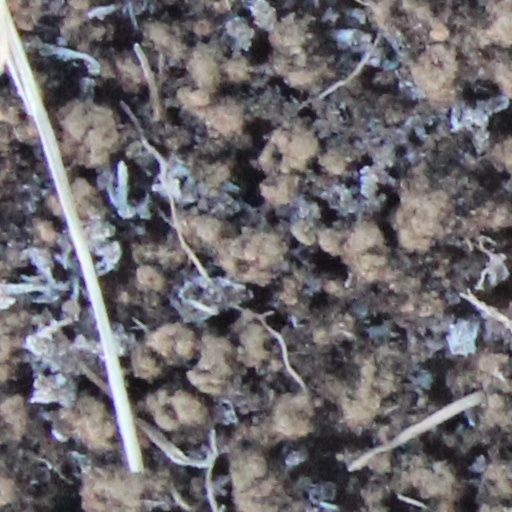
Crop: wheat